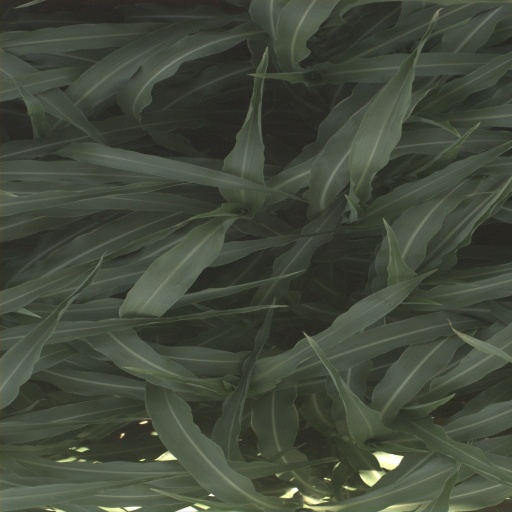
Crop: sorghum